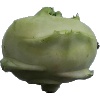
Label: Kohlrabi 1